Zambezi

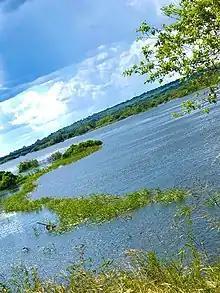
Mighty Zambezi

Average, minimum and maximum discharge of the Zambezi River at Marromeu (Lower Zambezi). Period from 1998 to 2022.